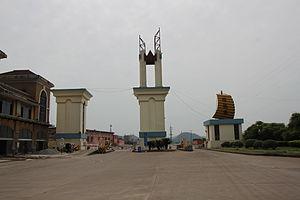
Le district de Gangkou est une subdivision administrative de la région autonome du Guangxi en Chine. Il est placé sous la juridiction de la ville-préfecture de Fangchenggang.